Guillermo Dávila

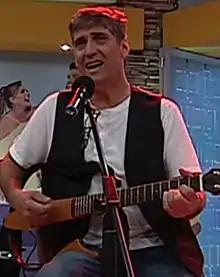
Dávila in 2018

Guillermo Dávila (born 18 March 1955, in Bailadores) is a Venezuelan actor and singer who has acted in many telenovelas.